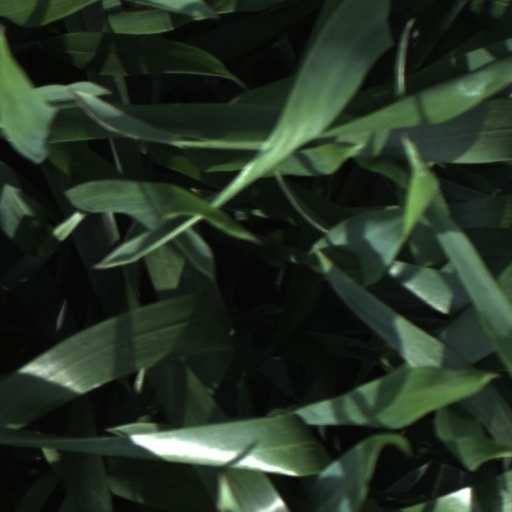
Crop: wheat